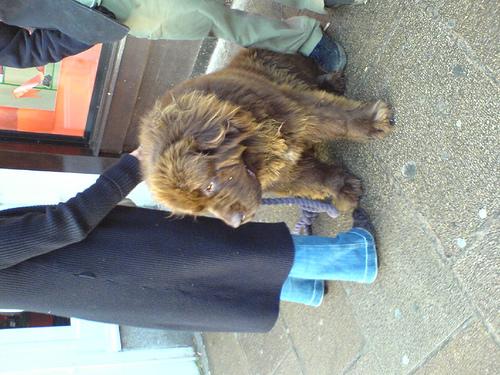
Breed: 215-n000031-Newfoundland